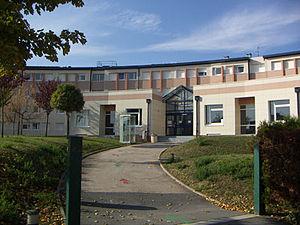
Le lycée européen polyvalent Stéphane-Hessel est un lycée public, situé à Épernay, qui accueille environ 2120 élèves et étudiants. Créé à la rentrée 2013-2014, il résulte de la fusion des lycées Godart-Roger et Léon-Bourgeois. Il porte le nom de Stéphane Hessel, résistant et auteur du livre Indignez-vous !, internationalement reconnu.